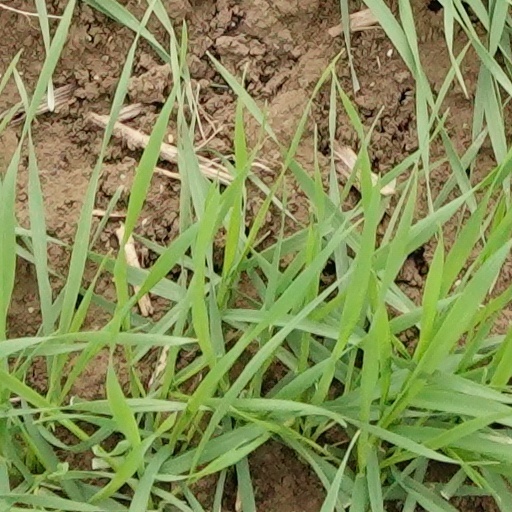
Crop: wheat